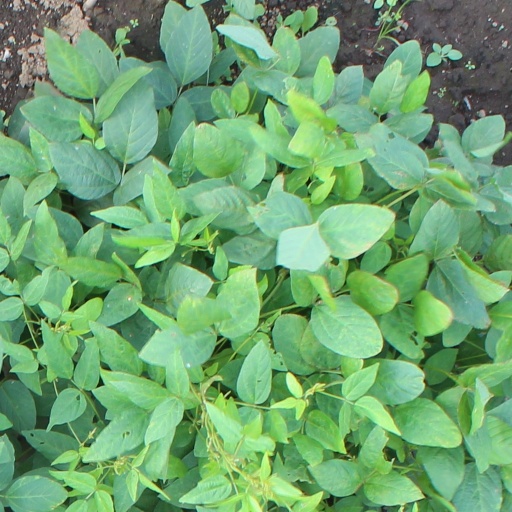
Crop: soybean